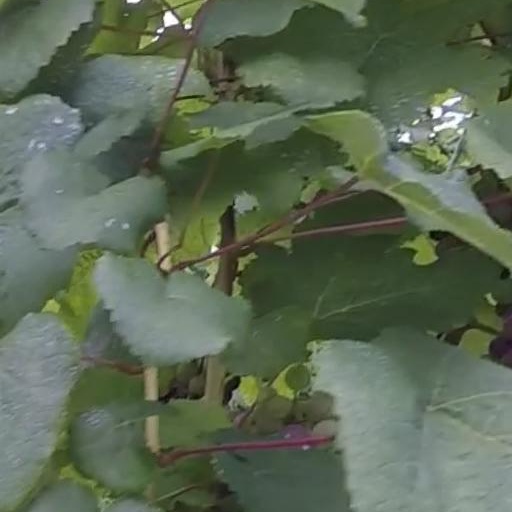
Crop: grape